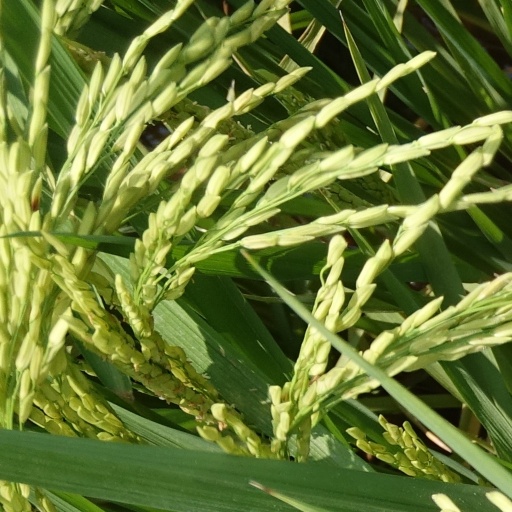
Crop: rice